Onager

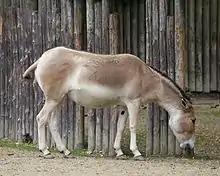
A Persian onager in Augsburg Zoo

The onager is a herbivore and eats grasses, herbs, leaves, fruits, and saline vegetation when available. In dry habitats, it browses on shrubs and trees, but also feeds on seed pods such as "Prosopis" and breaks up woody vegetation with its hooves to get at more succulent herbs growing at the base of woody plants. The succulent plants of the Zygophyllaceae form an important component of its diet in Mongolia during spring and summer. When natural water sources are unavailable, the onager digs holes in dry riverbeds to reach subsurface water.